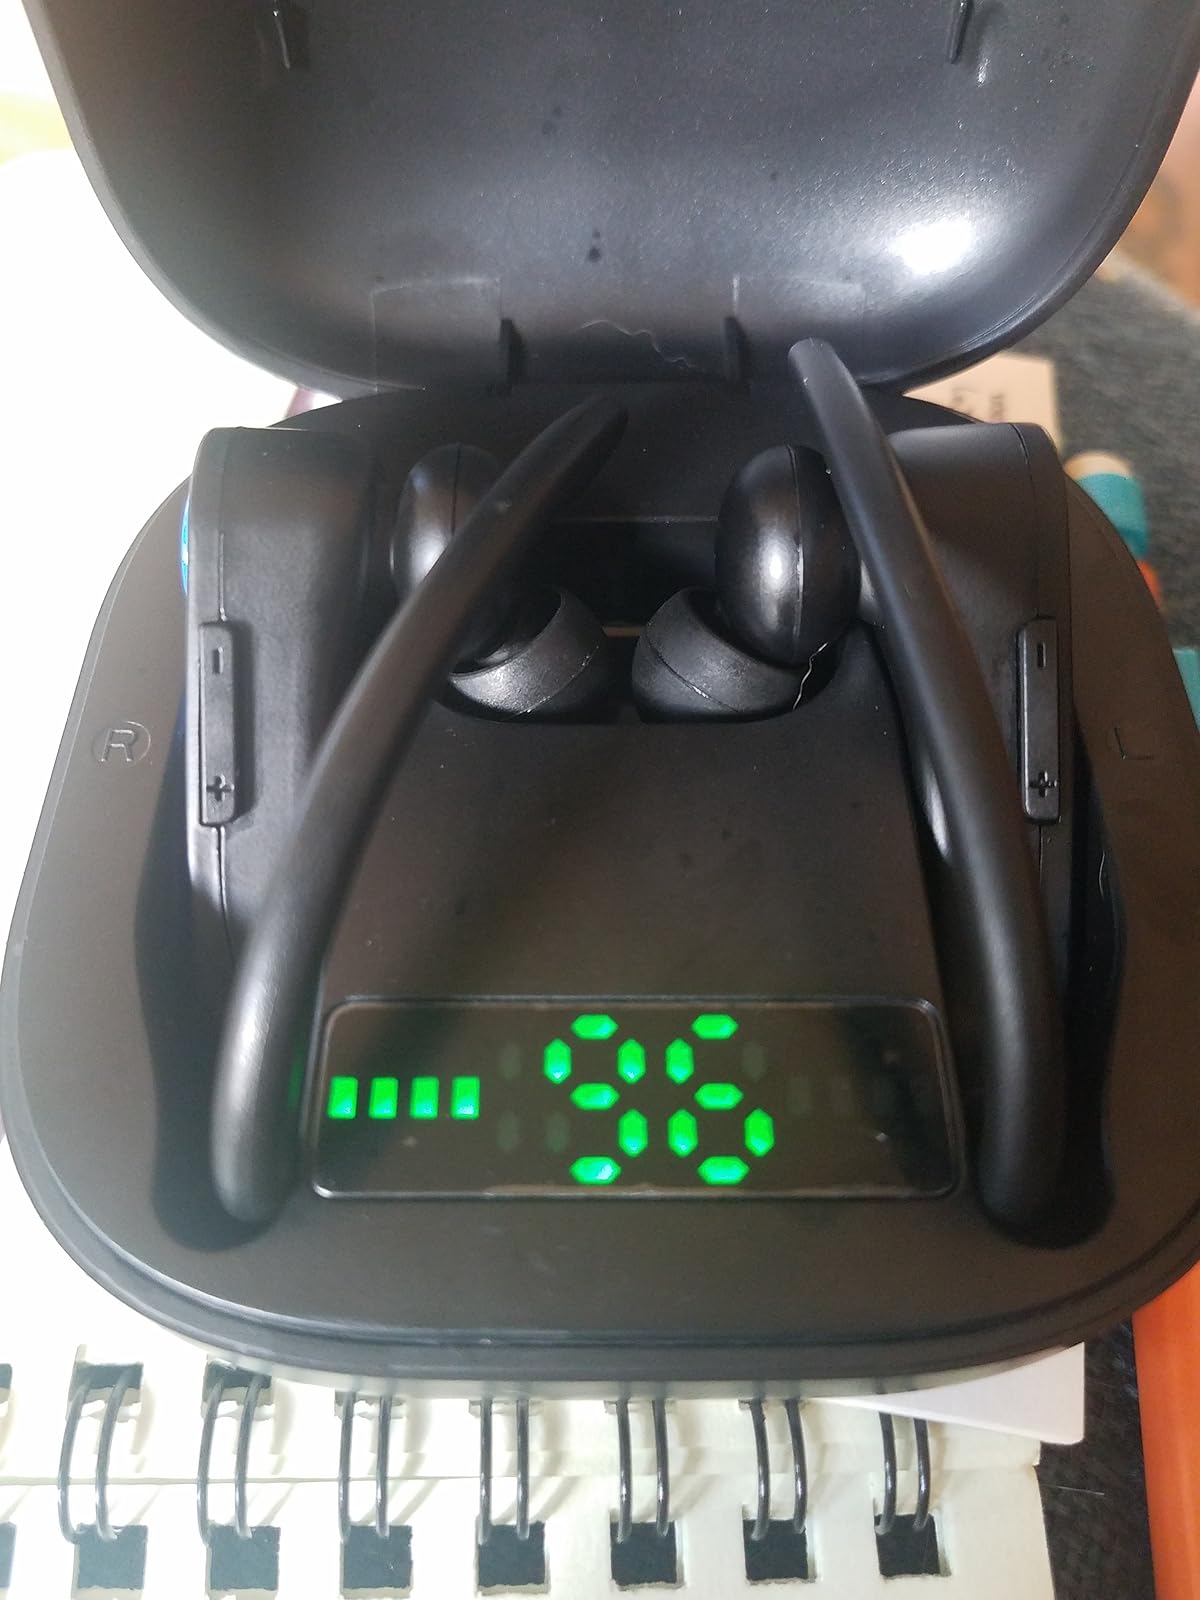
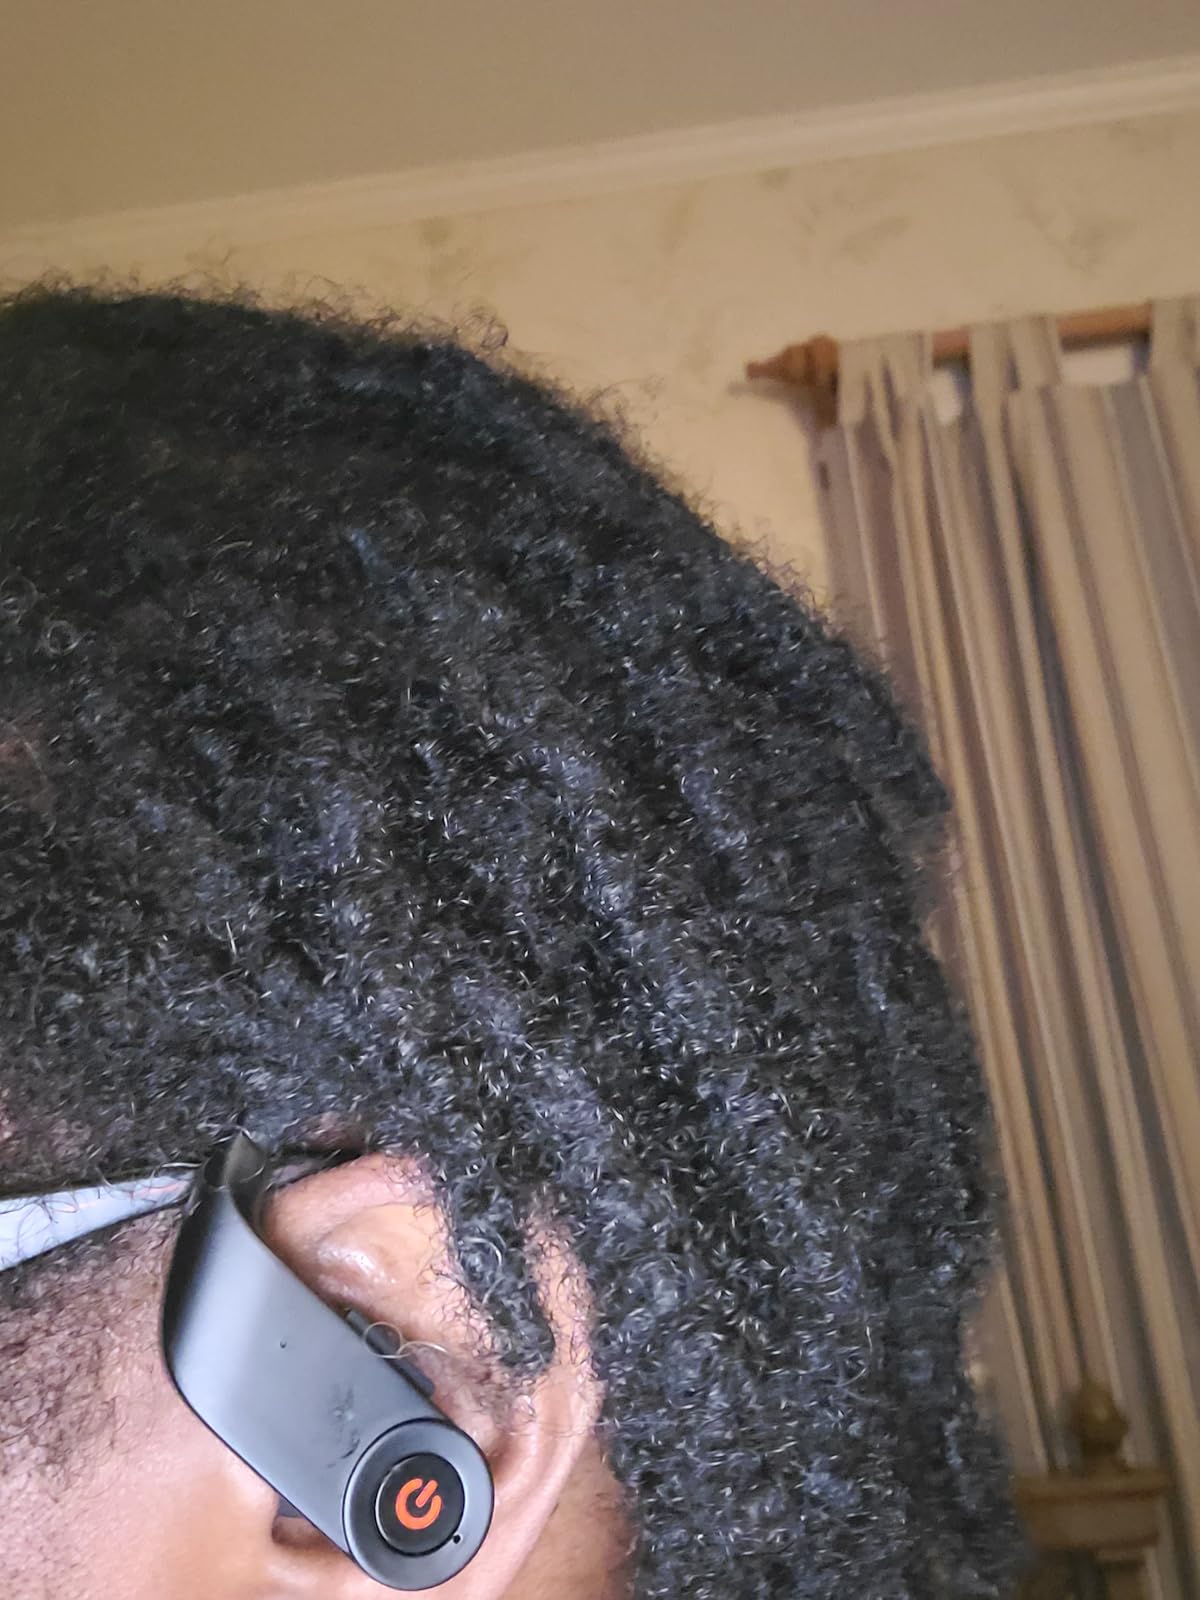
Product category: earbuds
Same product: no